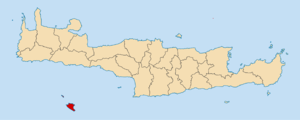
La Grèce est organisée depuis le 1ᵉʳ janvier 2011 en 13 régions et 325 dèmes.